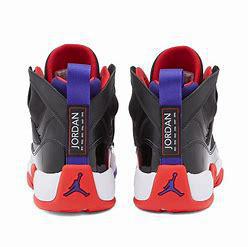
Brand: Jordan
Model: Jumpman Two Trey